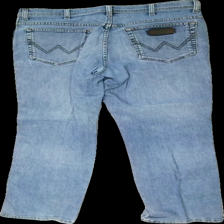
View: back
Type: Jeans
Category: Unisex
Brand: Not in the list
Brand text on label: Wrangler
Colors: Blue
Material: 100% cotton
Cut: Regular
Season: All
Trend: Denim
Price range: 100-150
Recommended usage: Reuse